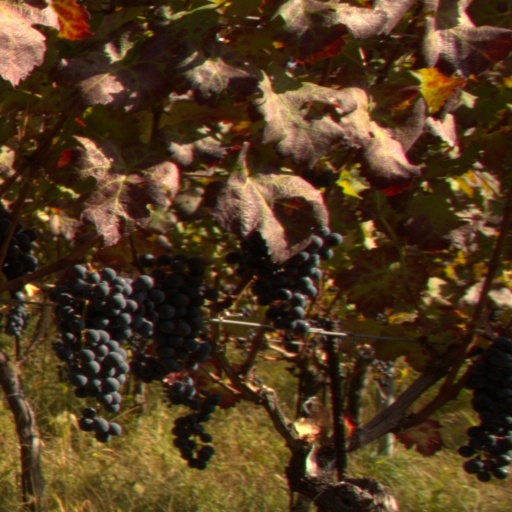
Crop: grape